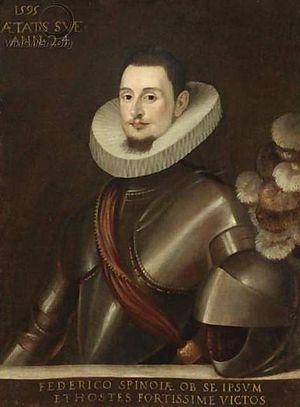
Federico Spinola est un militaire et un marin génois au service de Philippe II et de Philippe III d'Espagne pendant la révolte hollandaise. Il appartient à la prestigieuse famille Spinola.